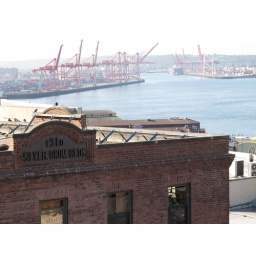
T, Aug 18bay view out our hotel window over the market